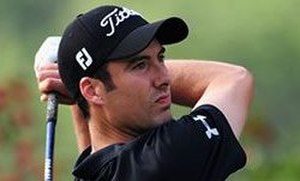
Ross Fisher
Ross Fisher
Ross Daniel Fisher er en engelsk golfspiller, der står noteret for fire sejre på Europa Touren gennem sin professionelle karriere. Hans bedste resultat i en Major-turnering er en 5. plads, som han opnåede ved US Open i år 2009.